Parachute rigger

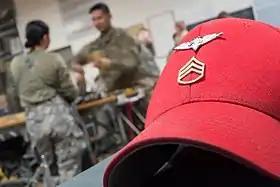
U.S. Army Parachute Rigger's distinctive headgear with Parachute Rigger Badge and rank insignia

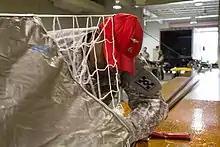
A U.S. Army Parachute Rigger with the 824th Quartermaster Company inspects an MC-6 Maneuverable Troop Parachute System at Fort Bragg

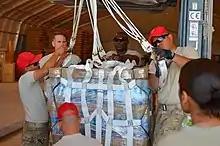
U.S. Army Parachute Riggers demonstrate hooking a parachute to a pallet, part of the "Teach Me How to Rig" event at Kandahar Airfield, Afghanistan

When the U.S. Army formed its first paratrooper unit in 1940, a parachute test platoon, the paratroopers themselves prepared and took care of their own parachutes. The test platoon had only 3 men, two enlisted soldiers and one warrant officer, from the Army Air Corps serving as the precursors of the U.S. Army's parachute riggers.